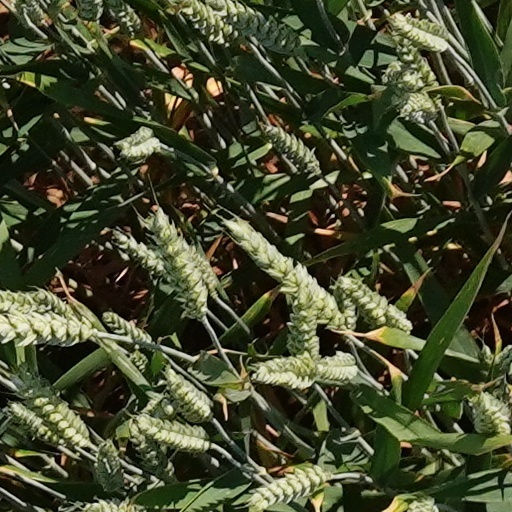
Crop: wheat